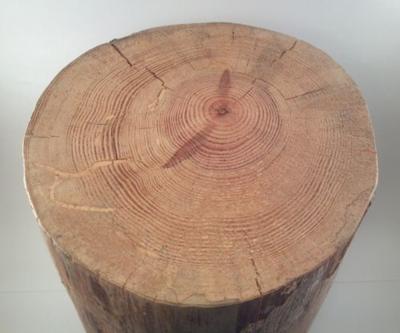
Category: table